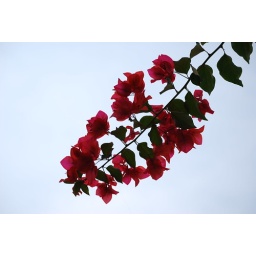
Bogan villa flowers... right near my house (raw image - open sky background)